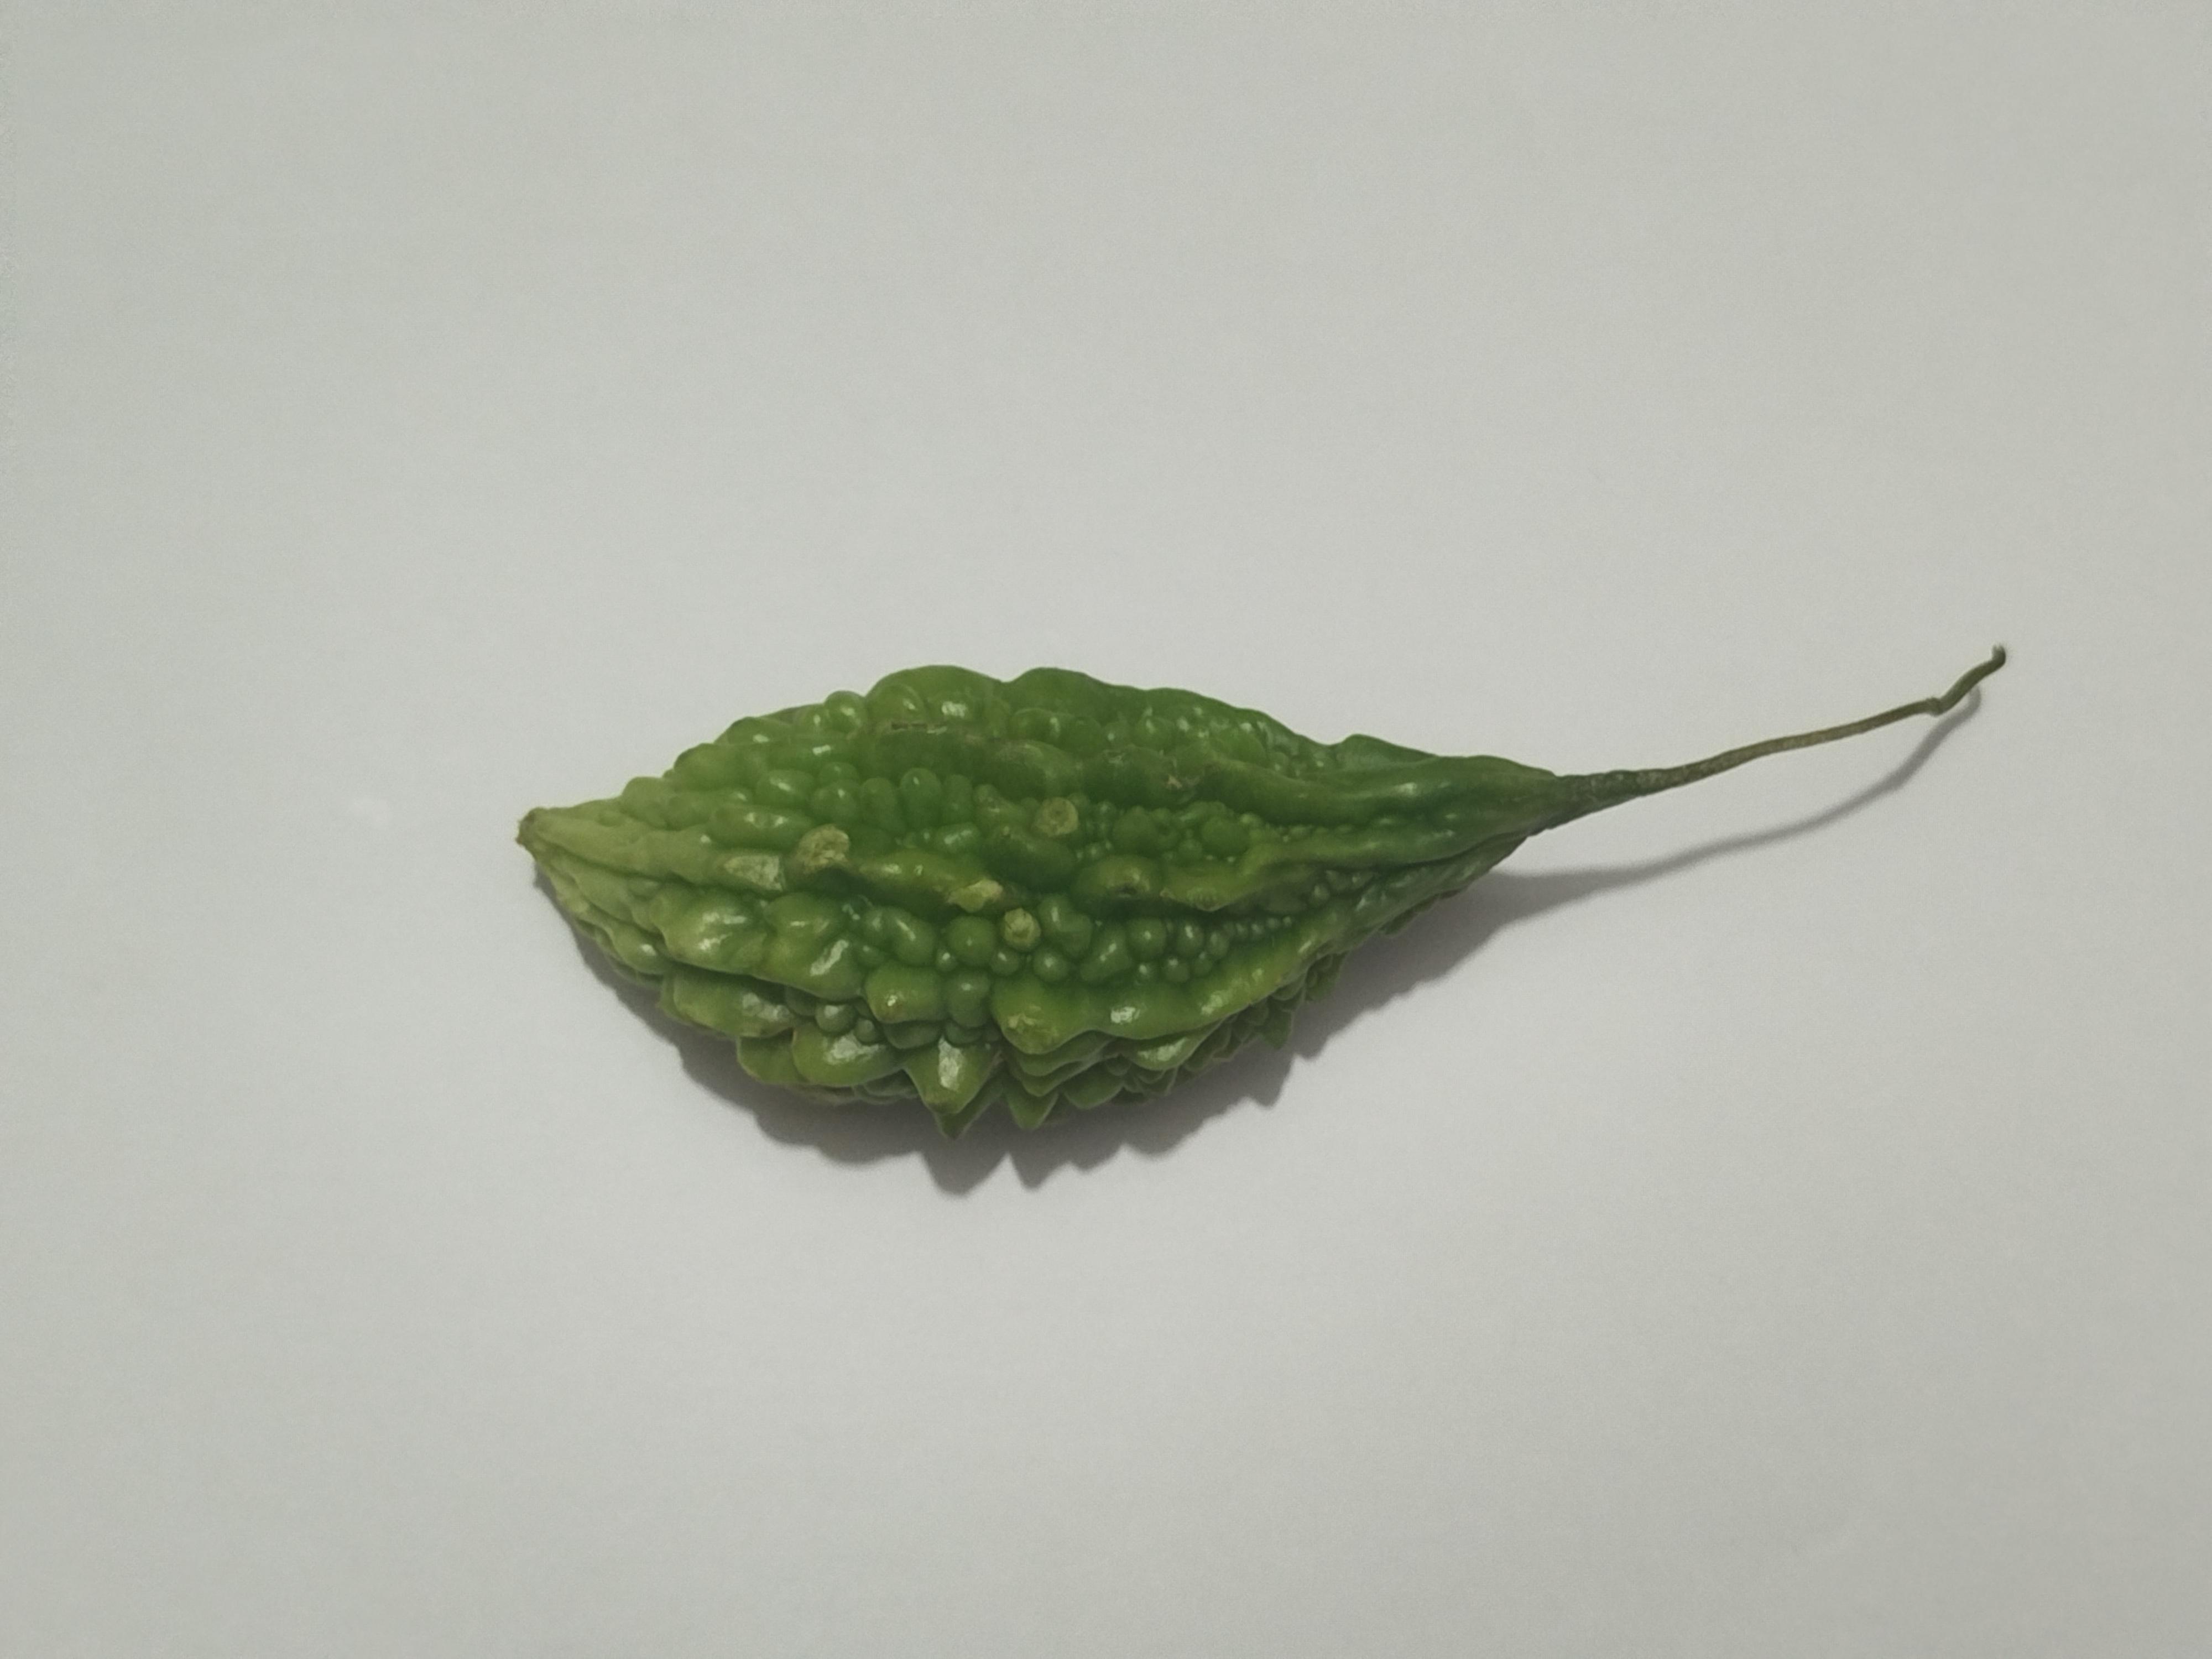
Label: Bitter melon